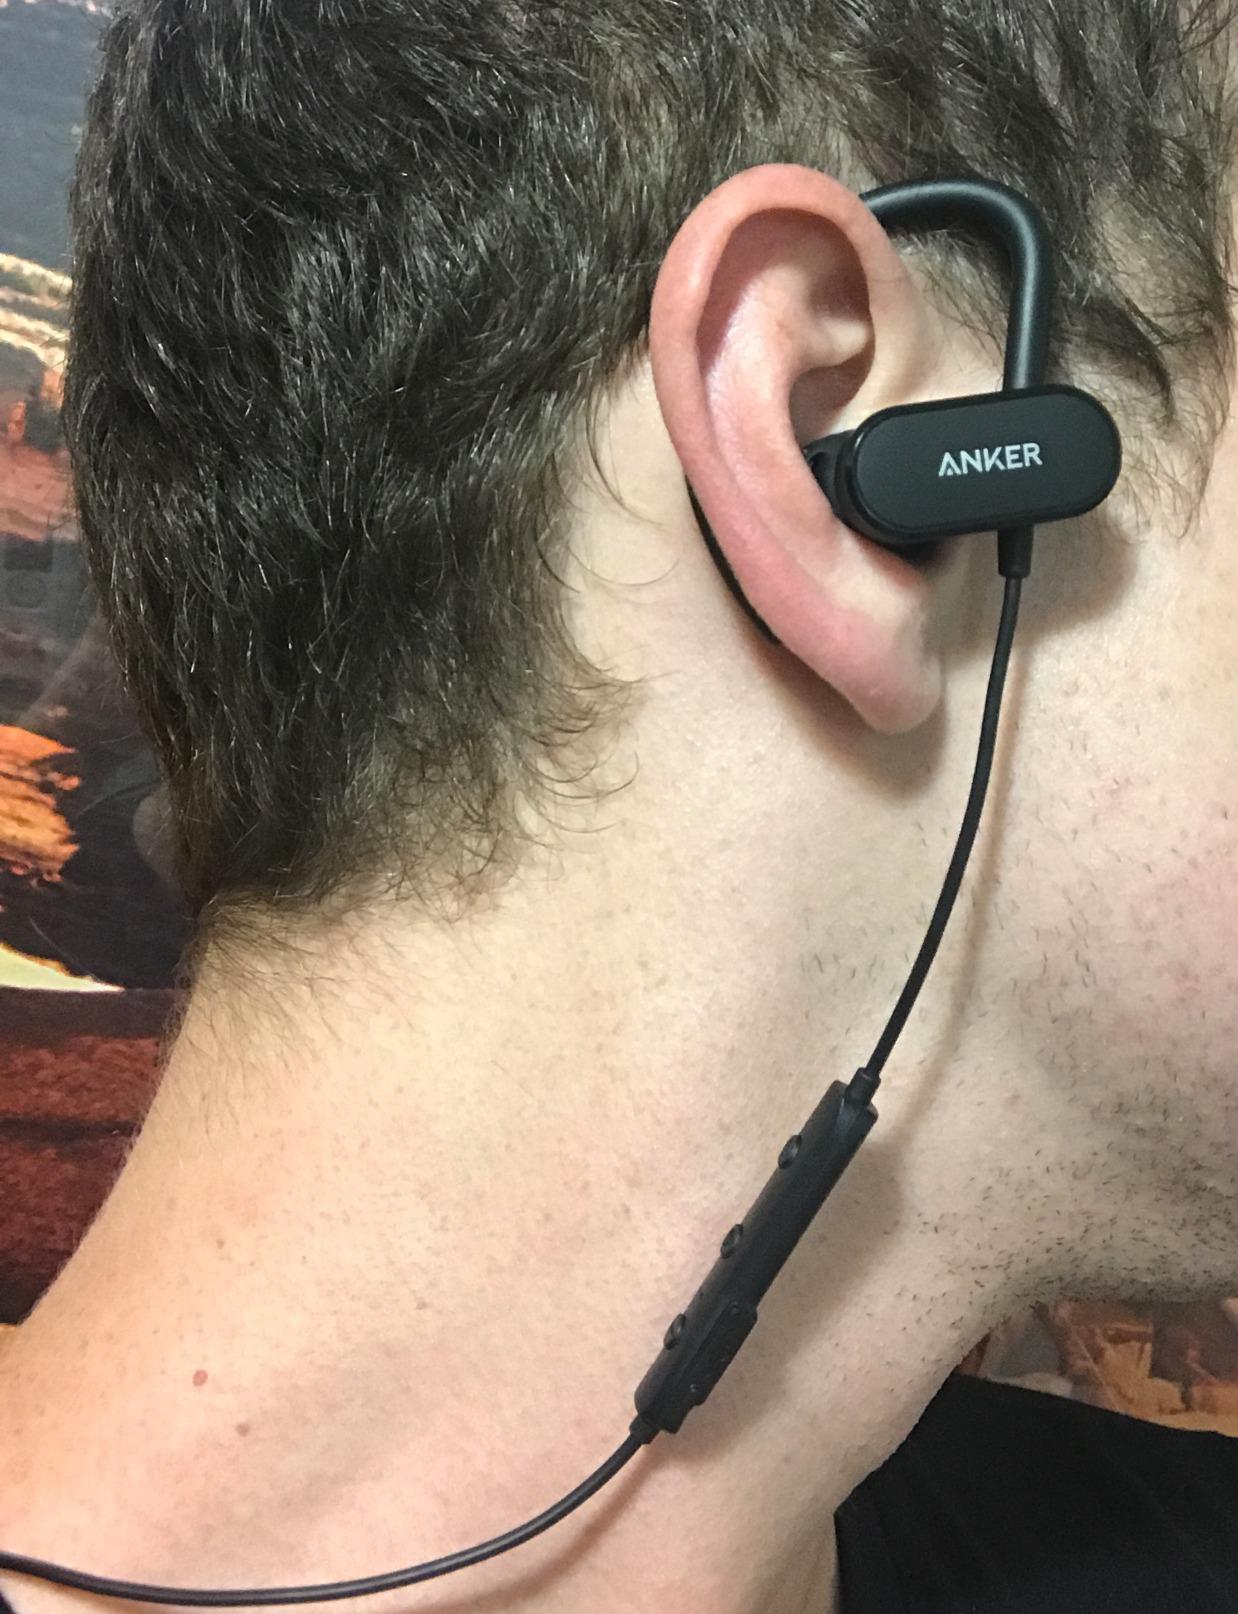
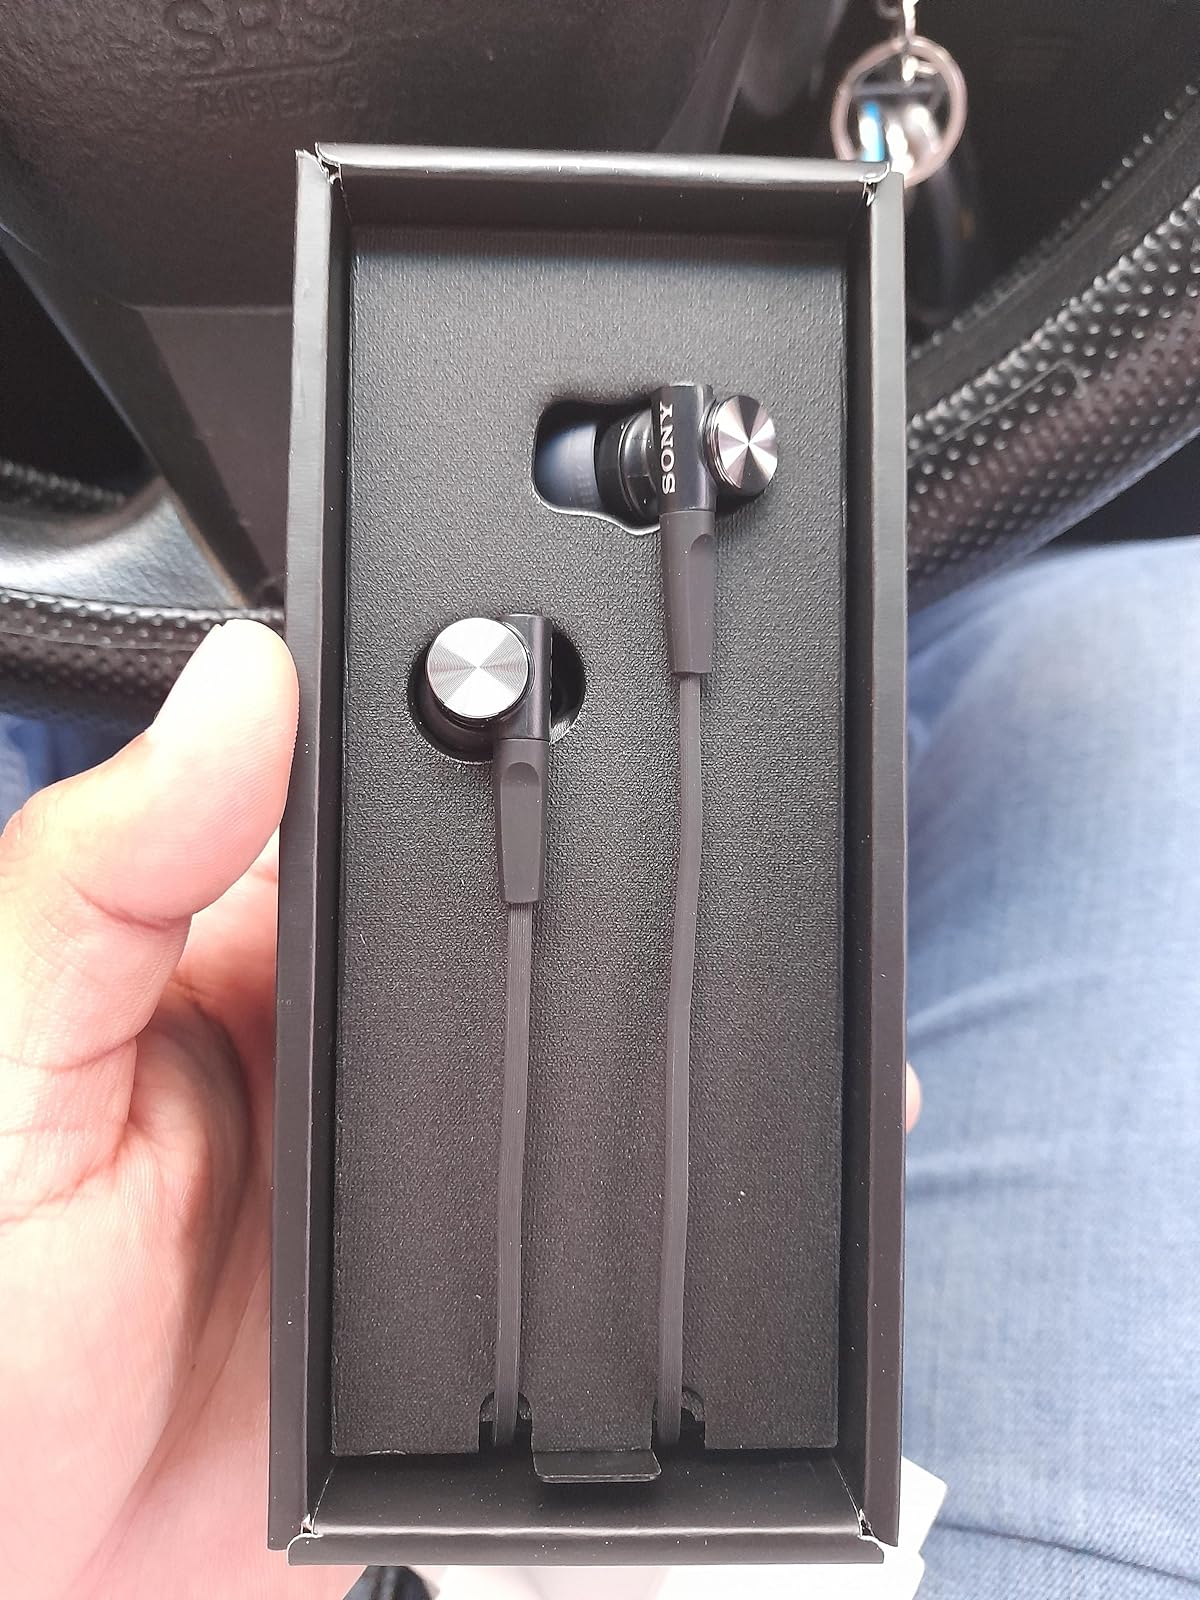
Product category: headphones
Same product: no